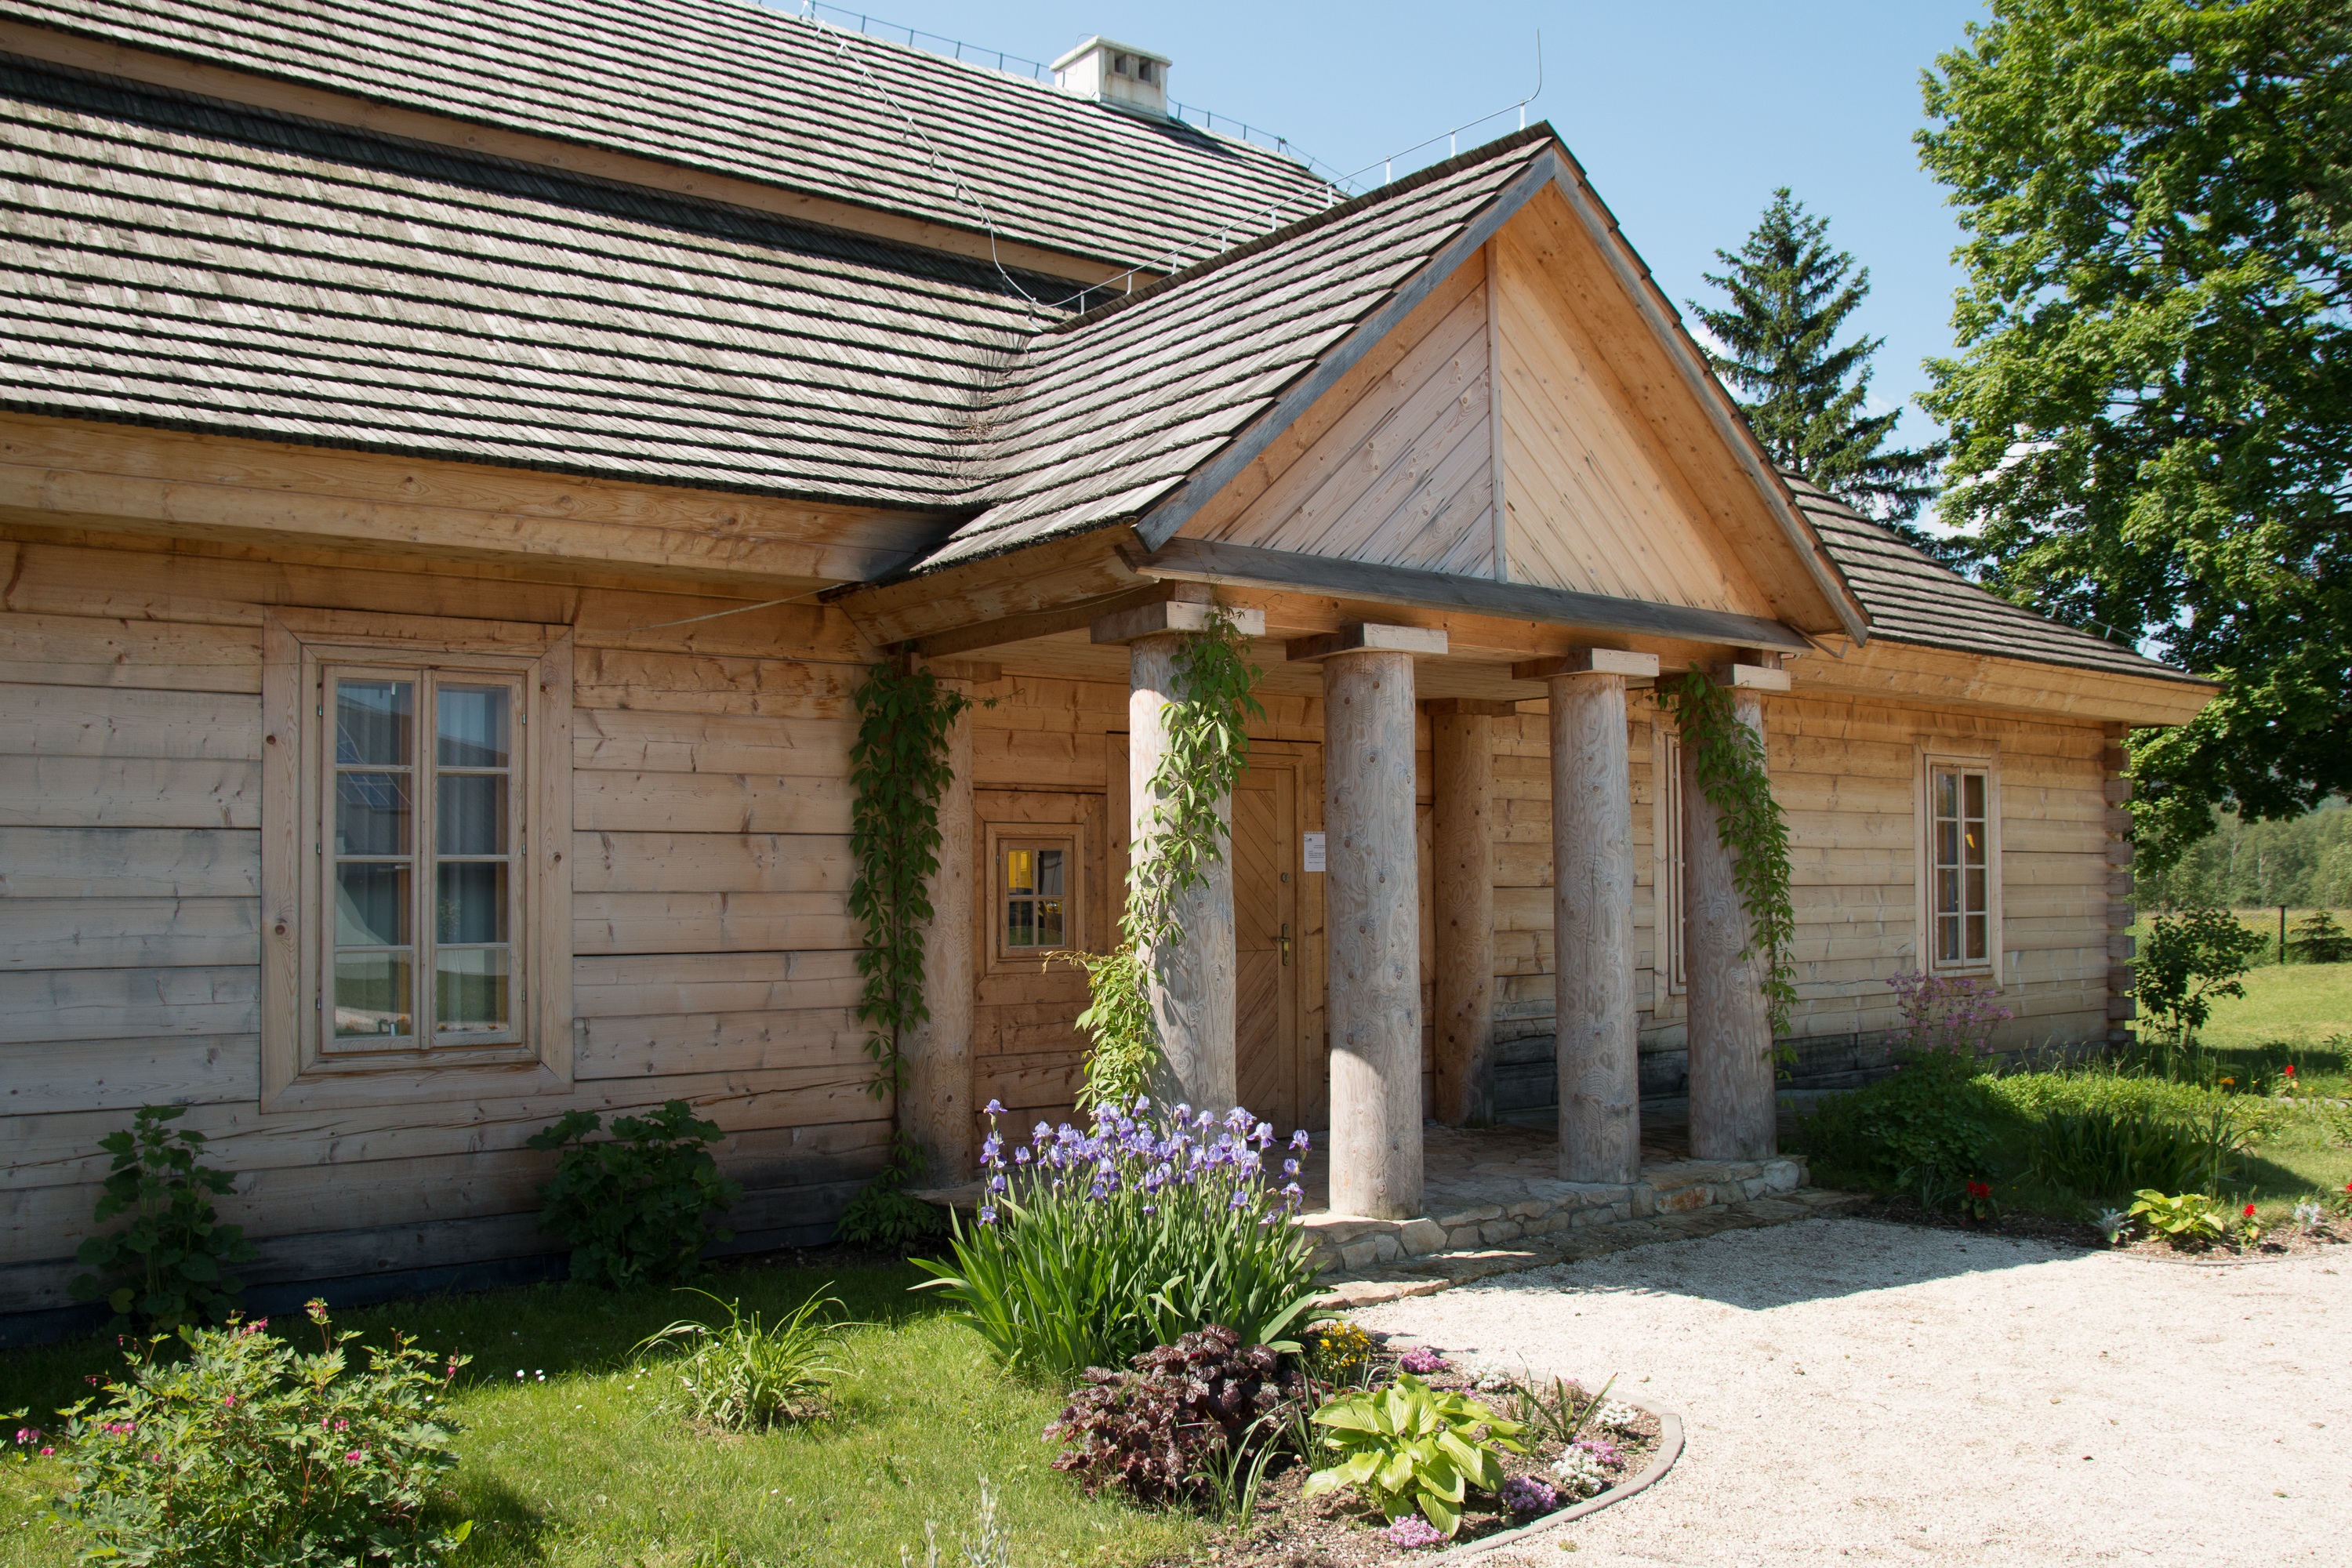
villa, house, roof, home, shed, porch, cottage, backyard, facade, property, wooden house, old house, farmhouse, poland, estate, log cabin, siding, real estate, old cottage, kielce, wooden cottage, outdoor structure, zeromski, ciekoty, mas w